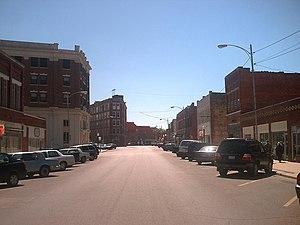
Pawhuska est une ville du comté d'Osage, dans l'Oklahoma, aux États-Unis. Pawhuska est d'ailleurs le siège du comté. Le film Un été à Osage County a été tourné à proximité de Pawhuska.